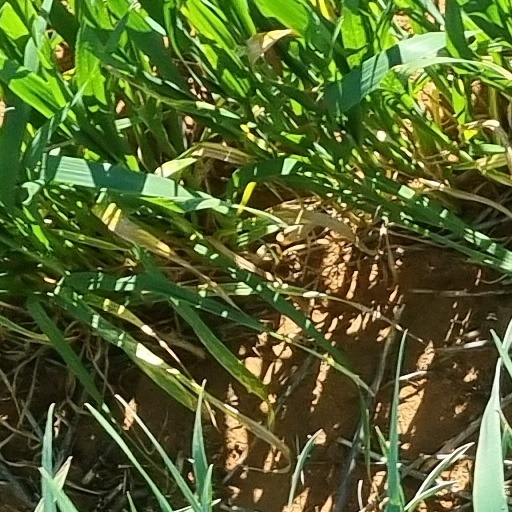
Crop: wheat